Oddinary

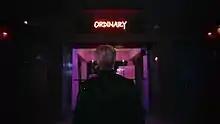
A scene in the trailer, where Felix enters the "ORDINARY" building, before changing to "ODDINARY".

On February 13, 2022, Stray Kids premiered a video trailer for their upcoming EP "Oddinary" at the end of a fan meeting at SKZ's Chocolate Factory. On February 28, the trailer was uploaded to the band's social media accounts. Directed by Kwon Yong-soo, The video depicts band member Felix holding a padlock, boarding a bus, and entering a building with the neon sign "ORDINARY", which suddenly changes to read "ODDINARY". He meets the other members, who attempt to corner him. The trailer shows Hyunjin whispering in Felix's left ear, followed by the caption "Do you want to be ODDINARY?" and a series of ellipses. Hyunjin pushes Felix from the window before jumping after him, and breaking and unlocking the padlock. At the end, Felix, wearing a different outfit, walks to stand with the other members, showing his left eye turning green.